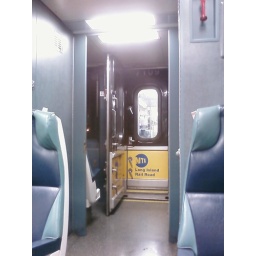
One train door open, the other closed. - Taken at 8:09 PM on October 28, 2009 - uploaded by ShoZu